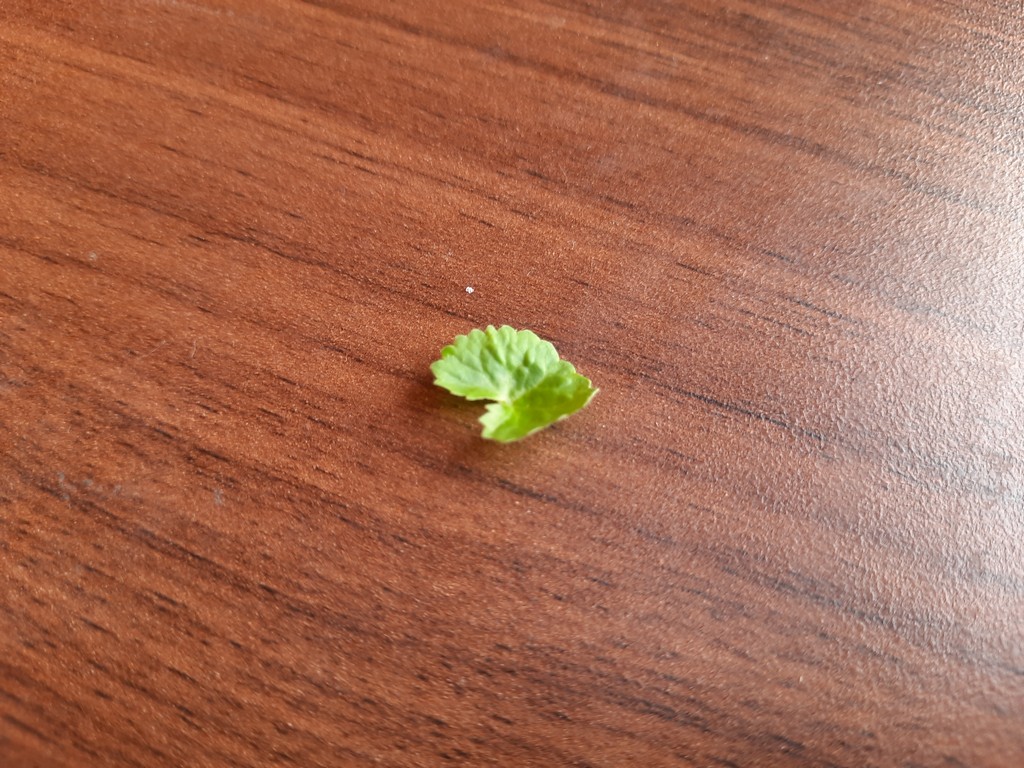
Label: Healthy